Russia at the 2010 Summer Youth Olympics

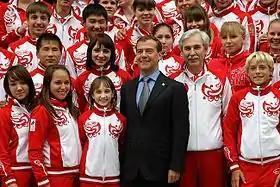
Dmitry Medvedev, the President of Russia, greets the medalists

Russia participated at the 2010 Summer Youth Olympics in Singapore. The Russian team consisted of 96 athletes competing in 20 sports: aquatics (swimming), archery, athletics, basketball, boxing, canoeing, fencing, gymnastics, handball, judo, modern pentathlon, rowing, sailing, shooting, table tennis, taekwondo, tennis, volleyball, weightlifting and wrestling. Viktoria Komova won most medals, with 3 gold medals and 1 bronze medal.